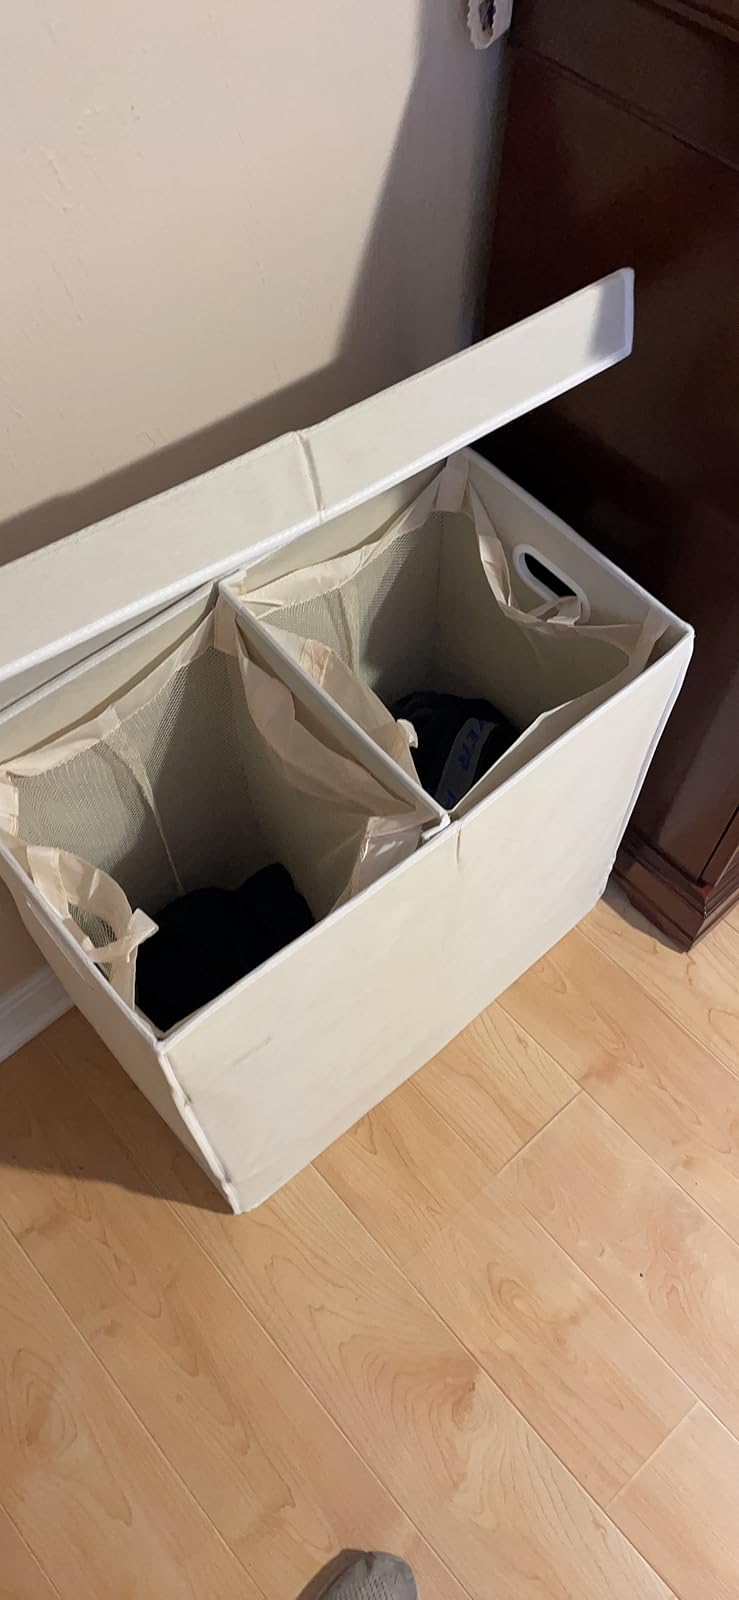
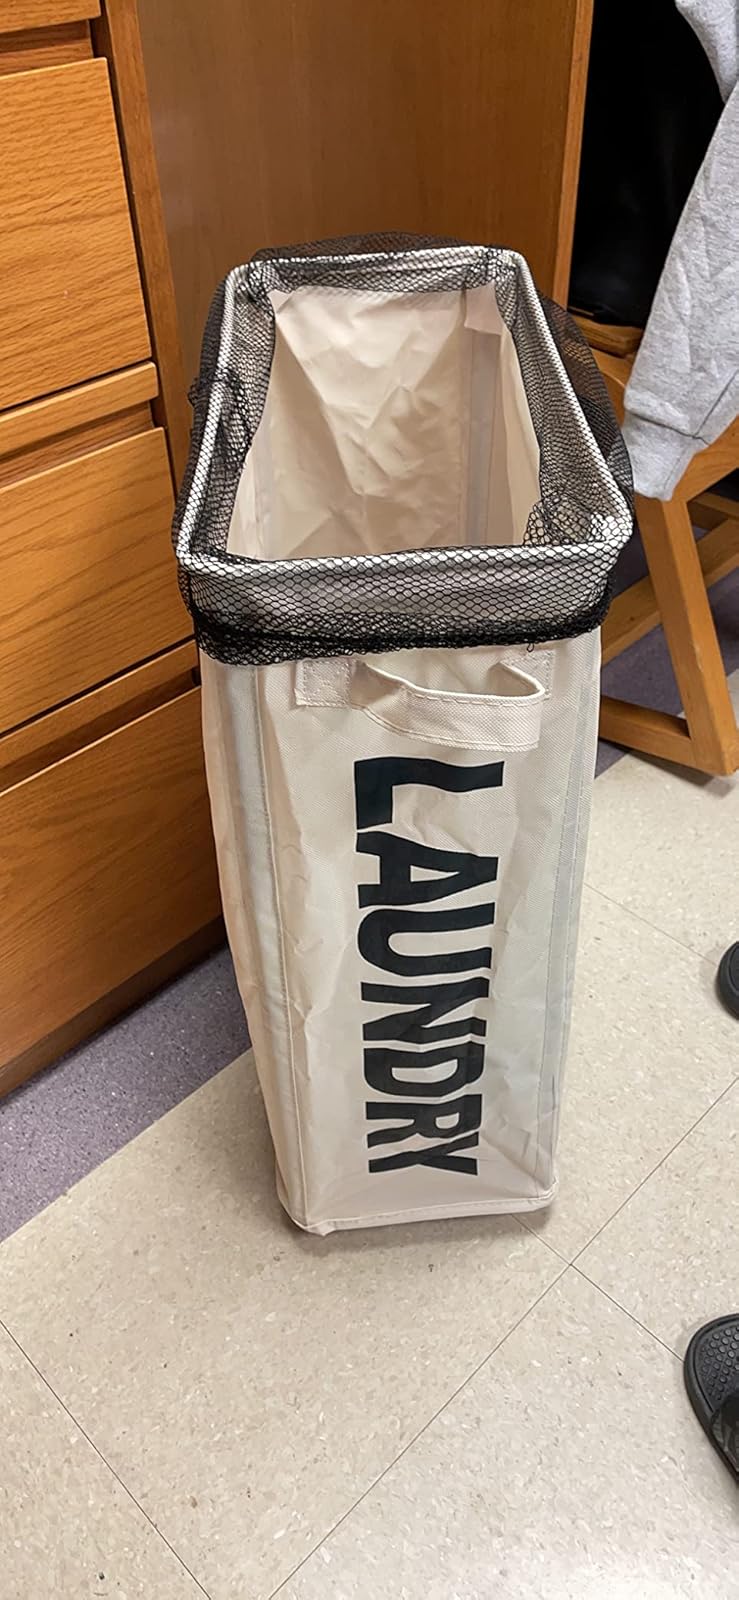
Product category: items_hamper
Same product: no